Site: brandenburg
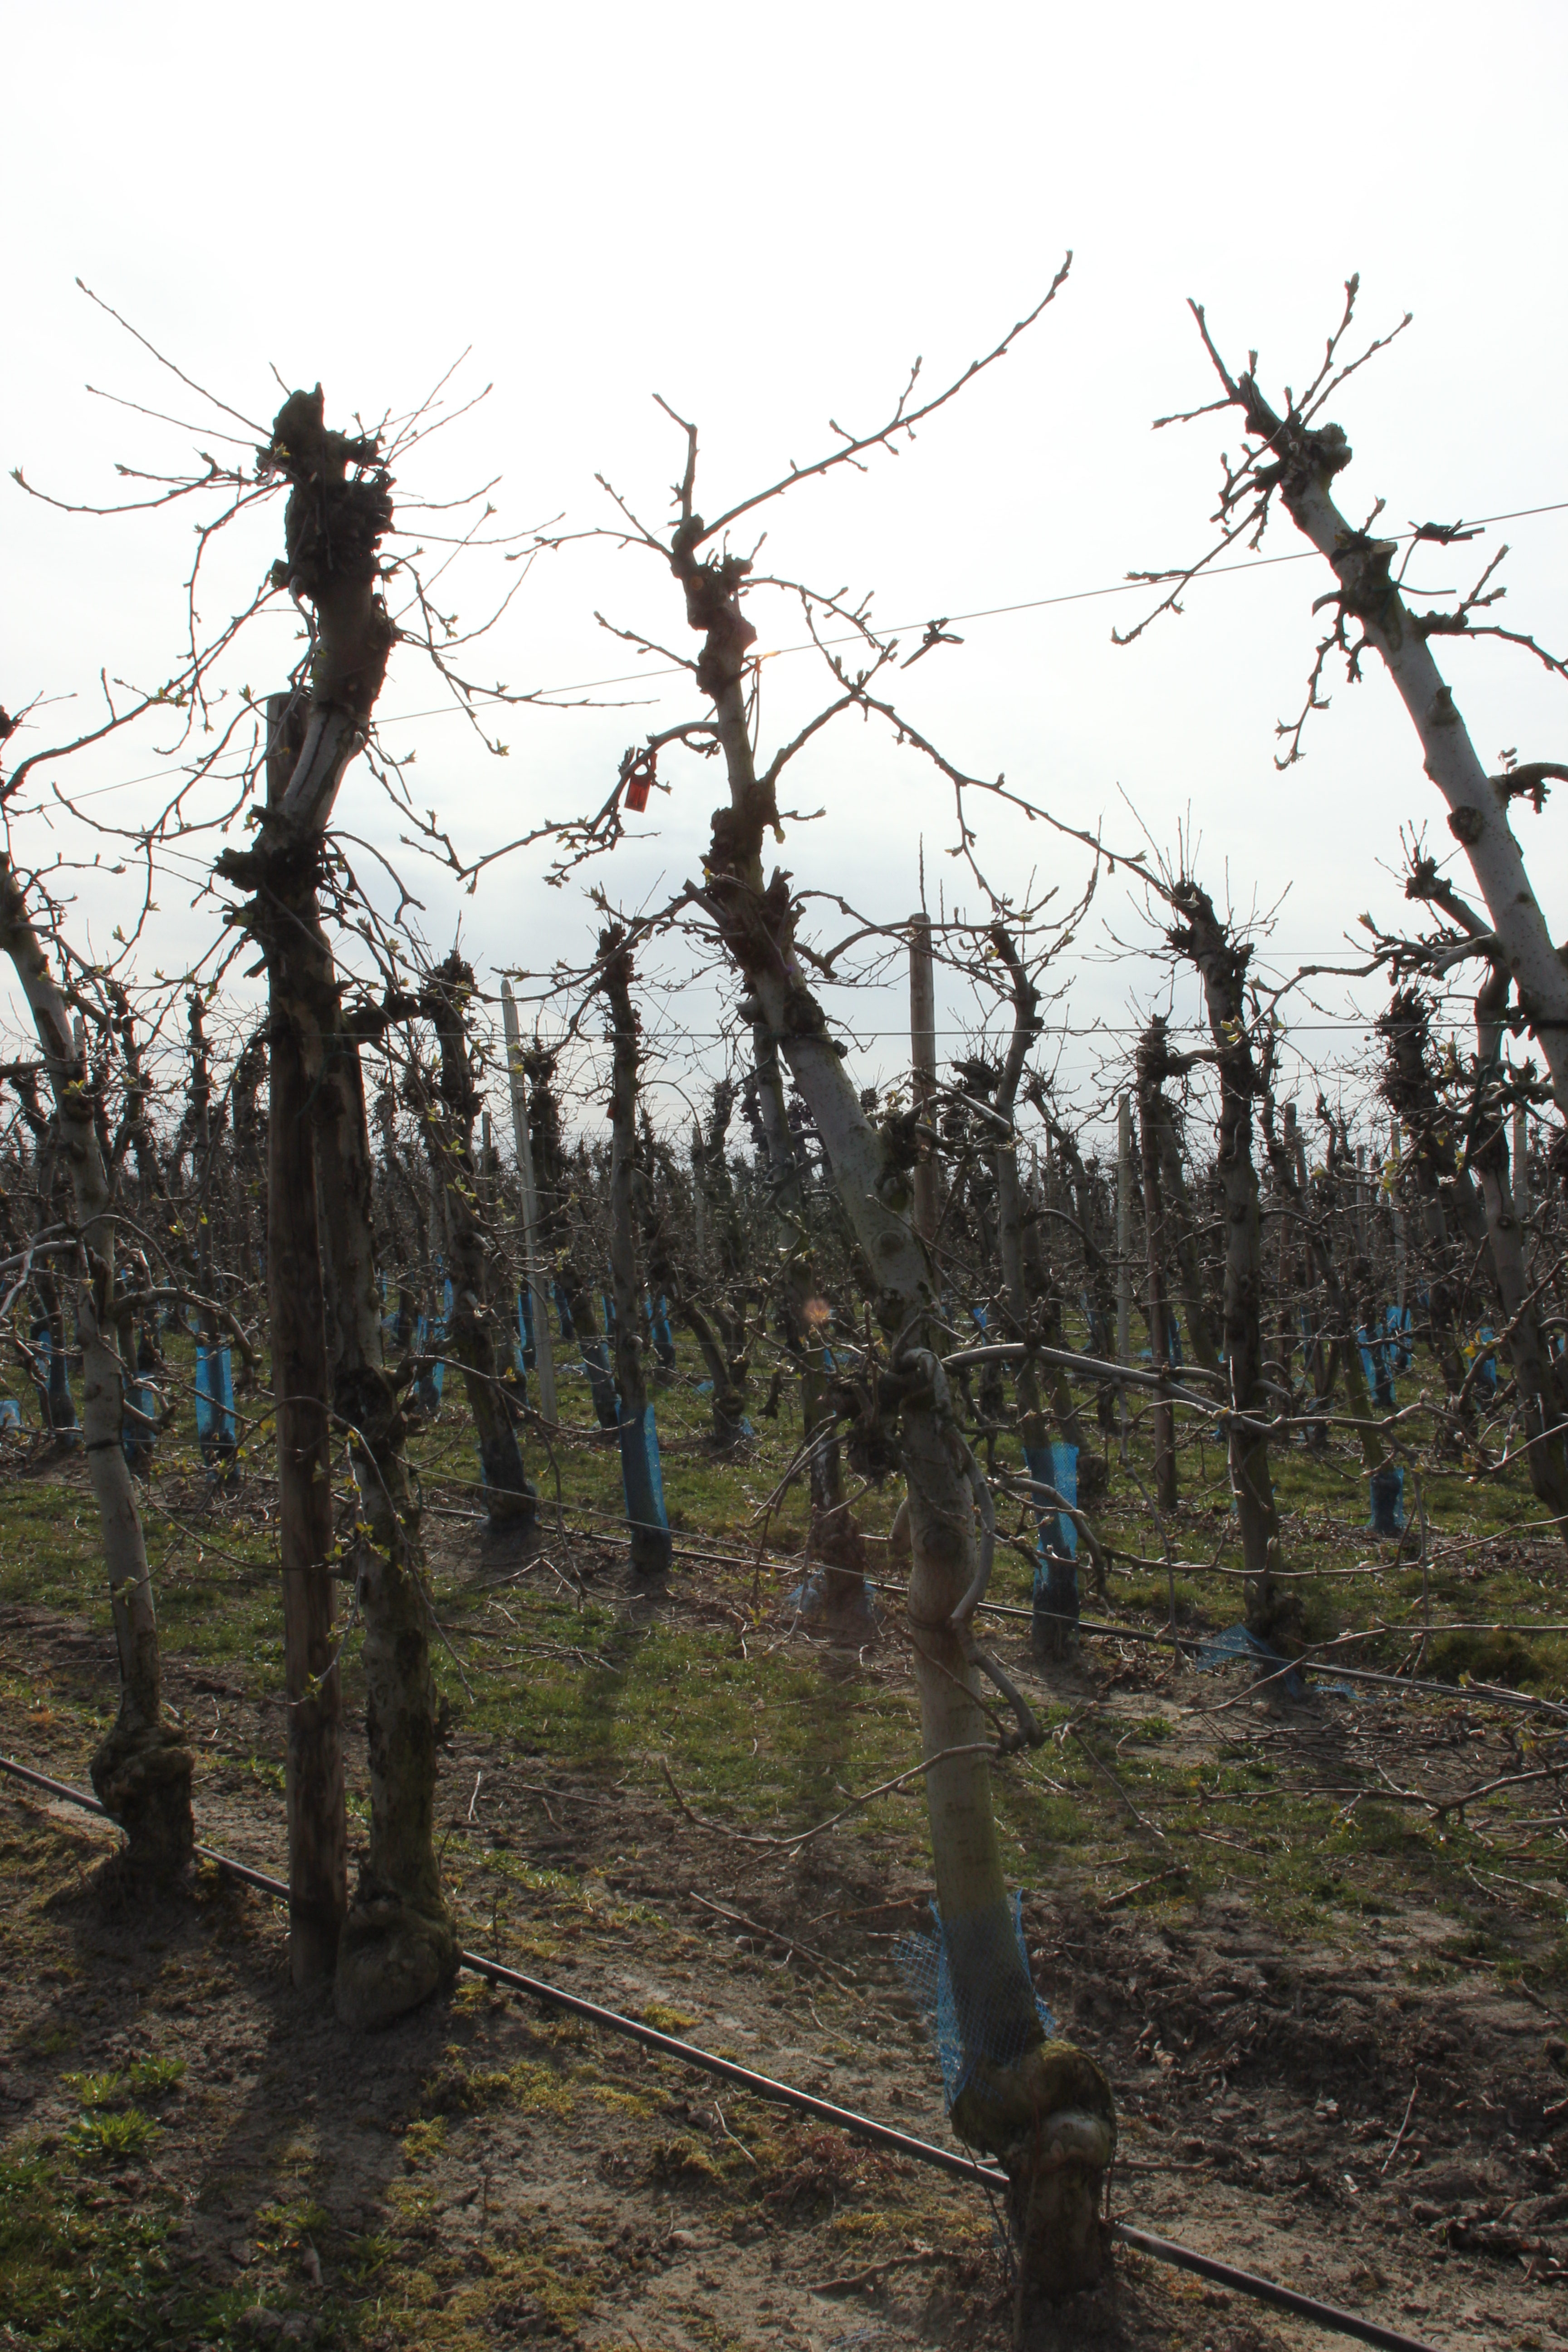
Growth stage (BBCH 54): Inflorescence emergence